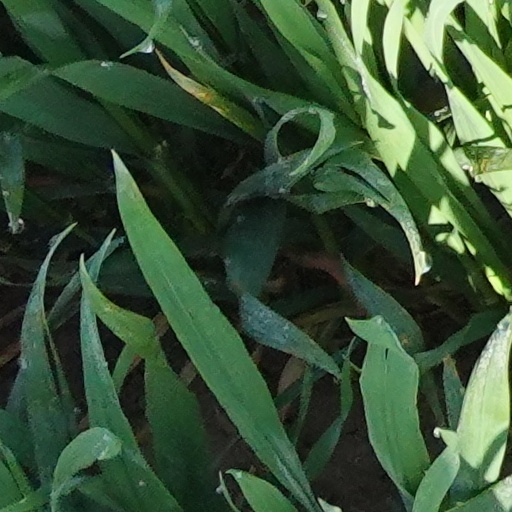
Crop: wheat